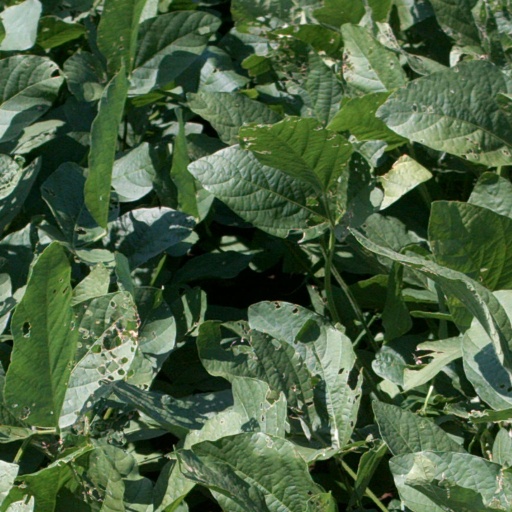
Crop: soybean